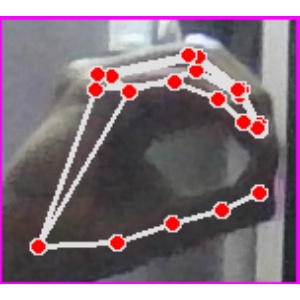
अक्षर: ठ